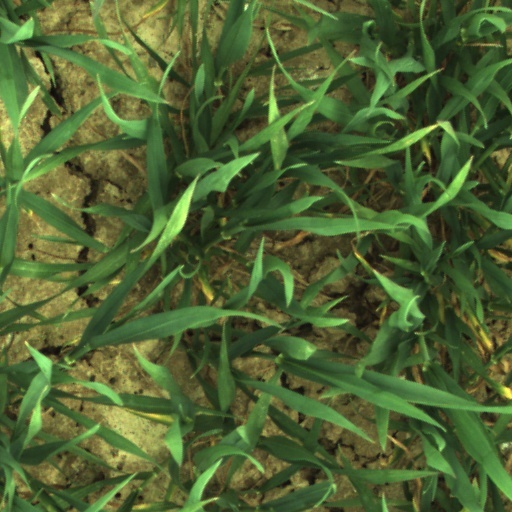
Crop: wheat